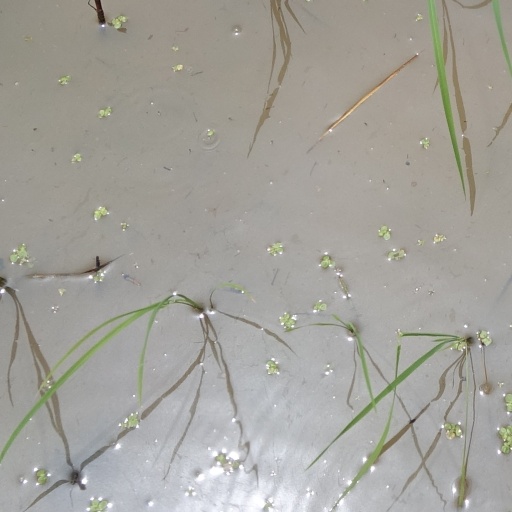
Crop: rice